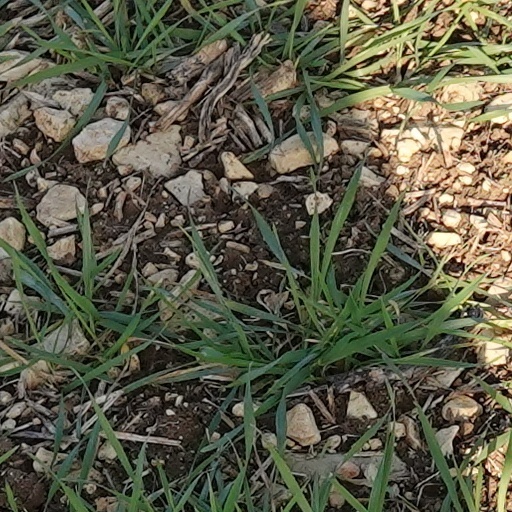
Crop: wheat